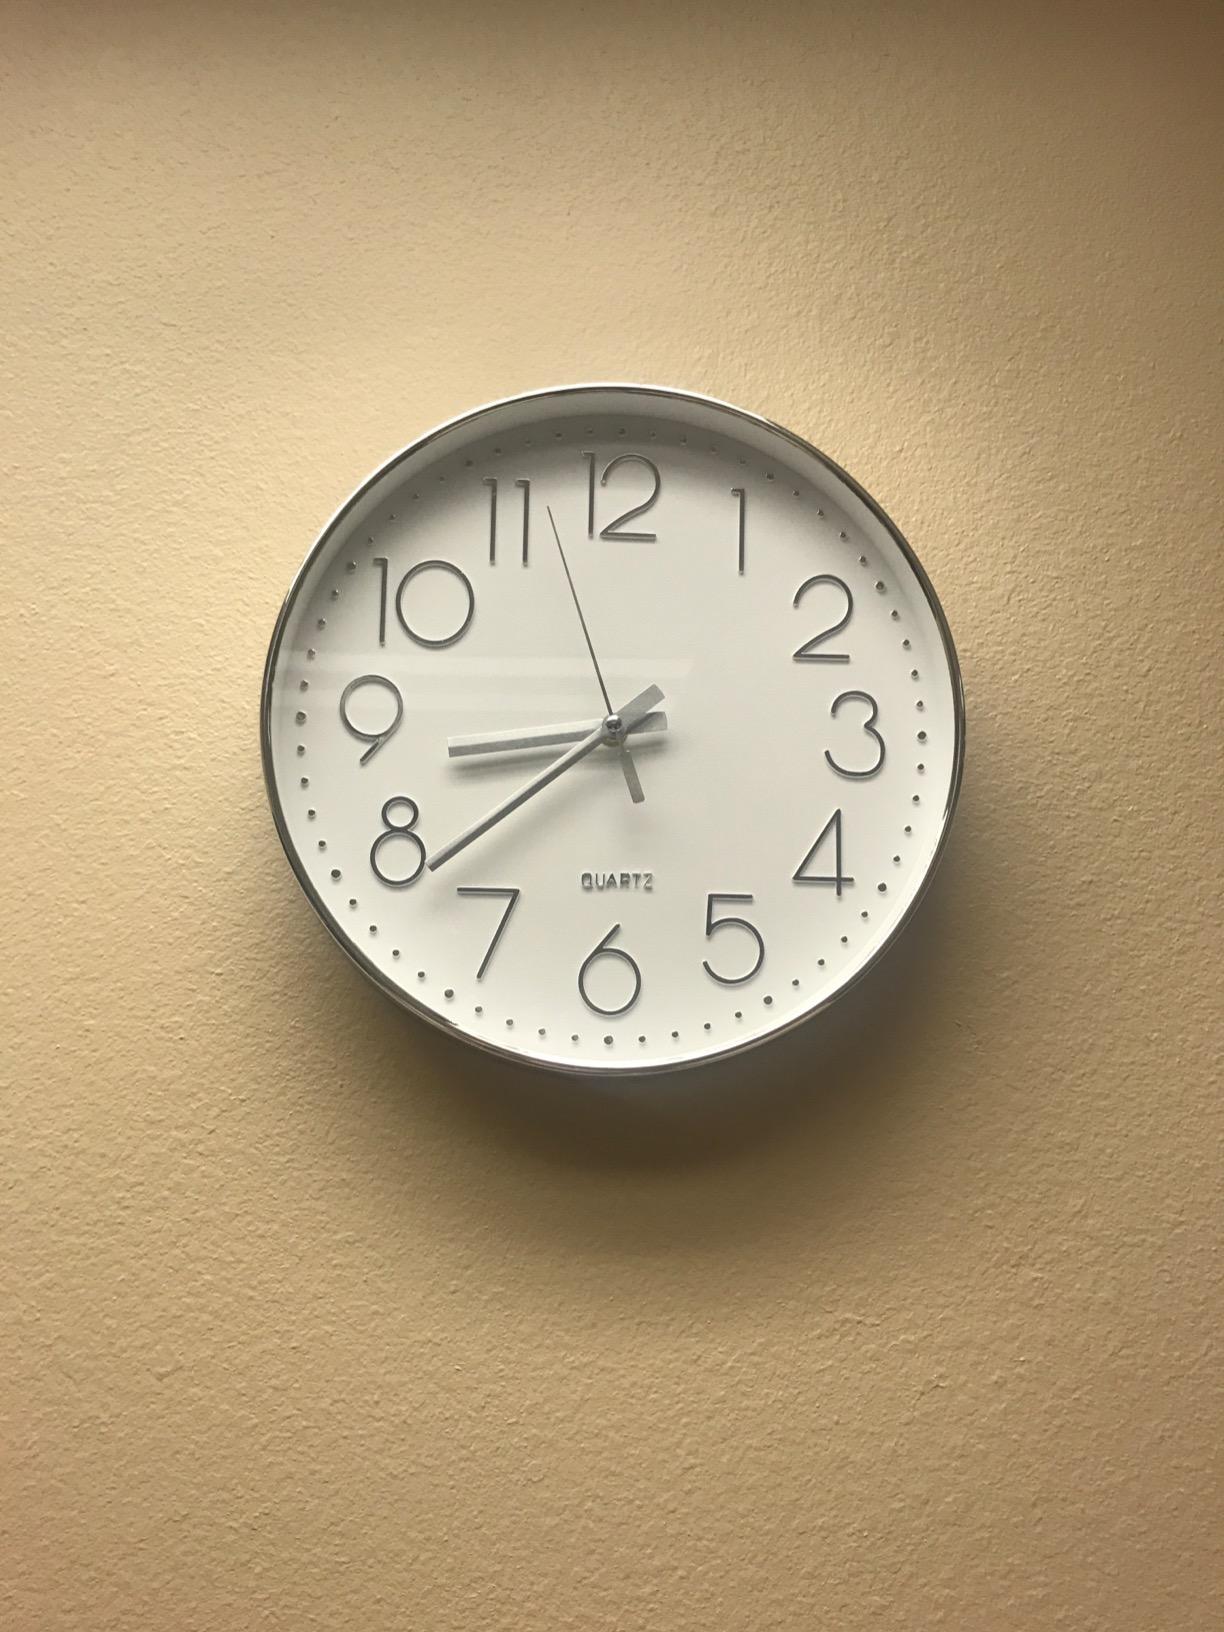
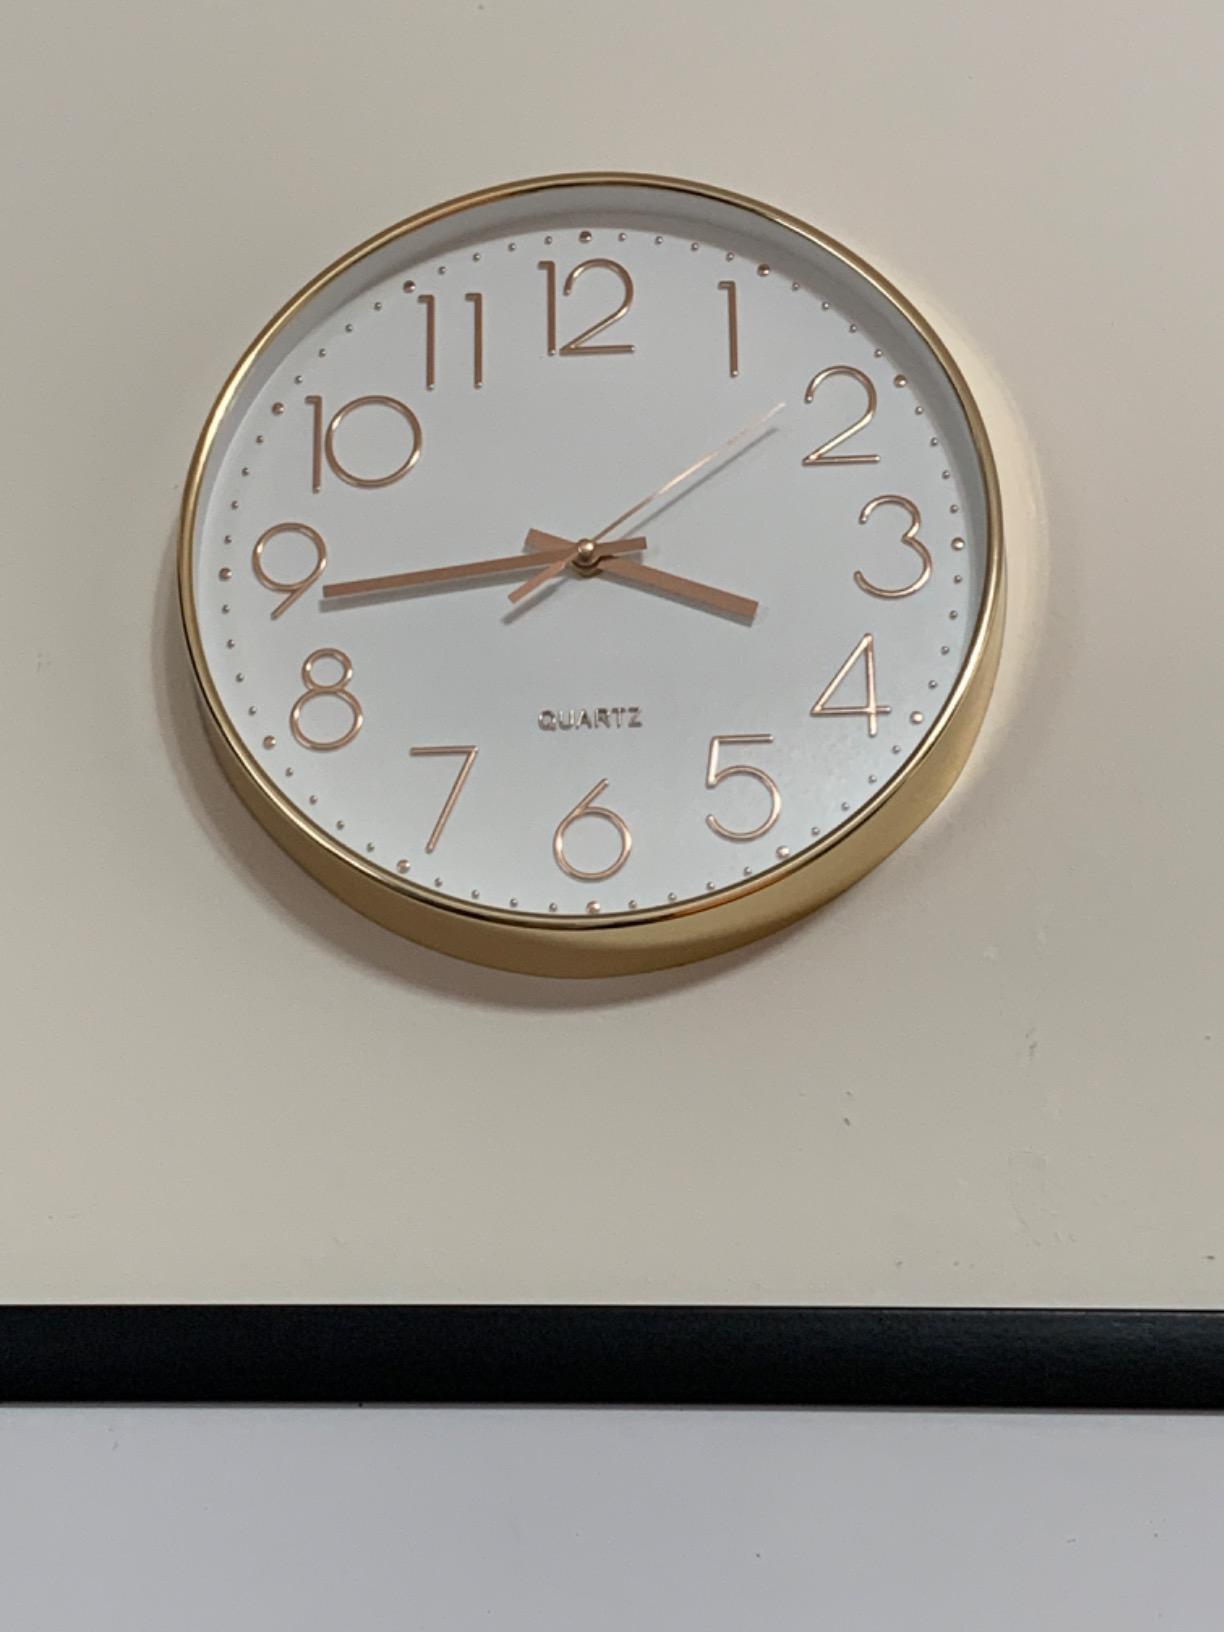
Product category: clock
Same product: no